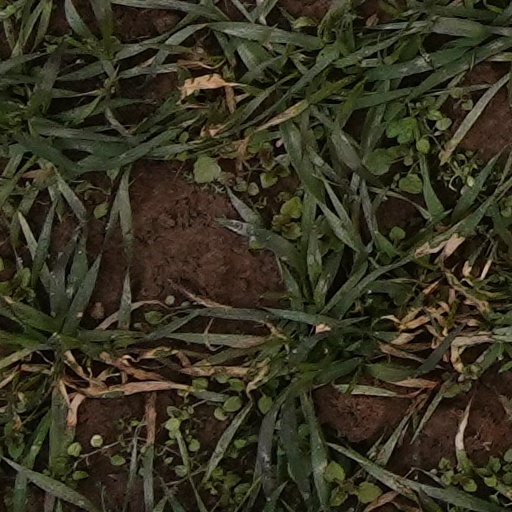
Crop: wheat